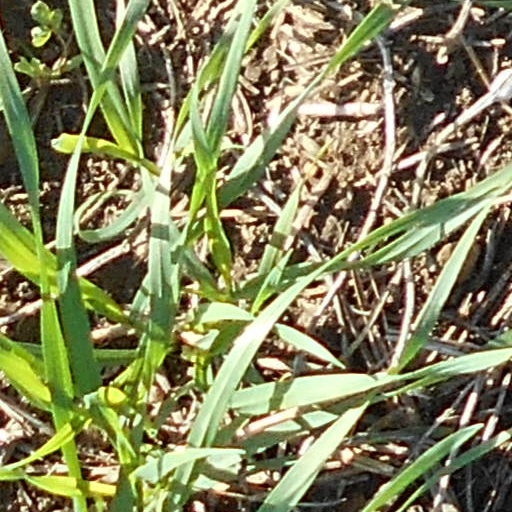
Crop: wheat